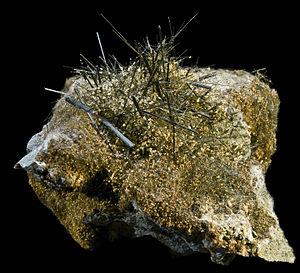
Actinote (Forme aciculaire) et calcite Localité
Les pierres fines sont des pierres gemmes non classées parmi les quatre pierres précieuses. Bien que parfois appelées semi-précieuses, ce terme est interdit dans le commerce, en France, par un décret du 14 janvier 2002.
Monte Redondo est une freguesia portugaise située dans le District de Leiria.
L'actinote est un minéral ferro-magnésien de la famille des silicates. De formule chimique Ca₂(Mg, Fe)₅Si₈O₂₂(OH)₂ avec des traces de Mn, Al, Na, K et Ti, l'actinote constitue les termes intermédiaires dans la série isomorphique qui va de la trémolite Ca₂Mg₅Si₈O₂₂(OH)₂ à la rare ferroactinote Ca₂Fe₅Si₈O₂₂(OH)₂.